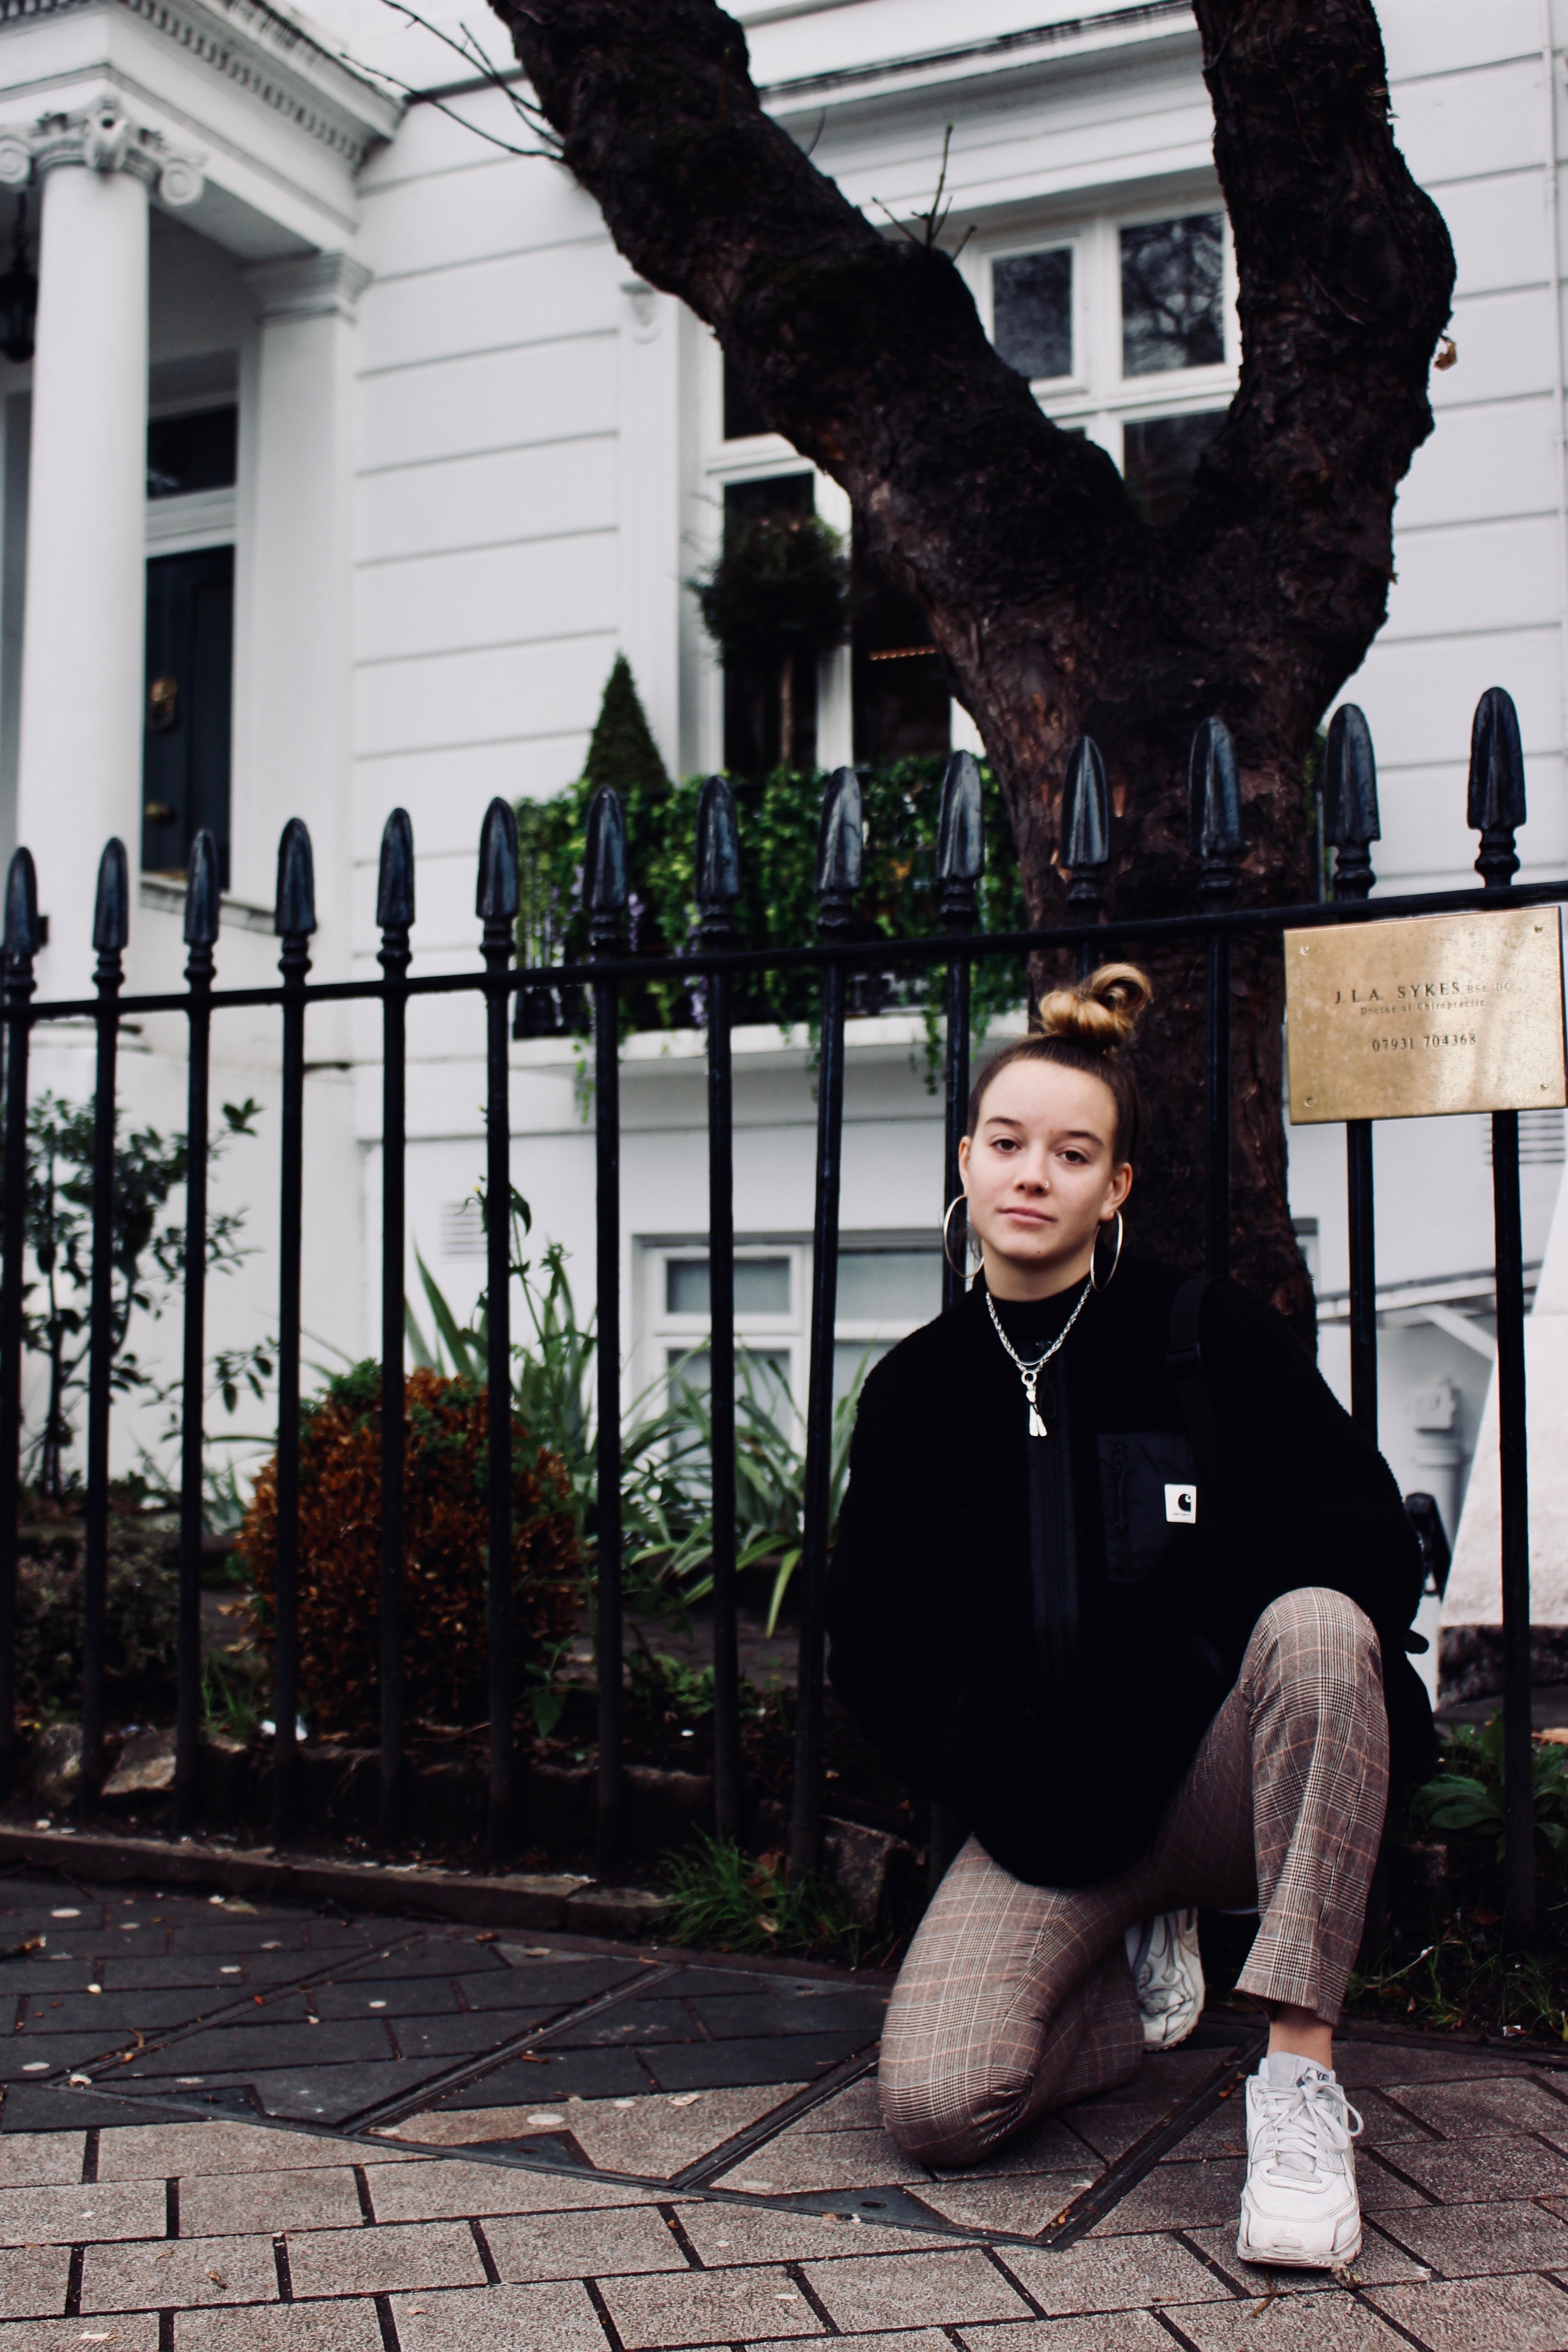
photograph, snapshot, tree, photography, plant, cobblestone, style